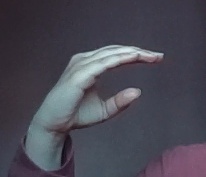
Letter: jeem